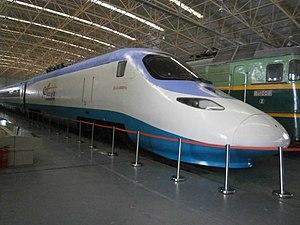
La grande vitesse ferroviaire en Chine consiste en un réseau de lignes à grande vitesse parcouru par des trains à grande vitesse, de la gamme Hexie issue de technologies étrangères et de la gamme Fuxing depuis 2017.